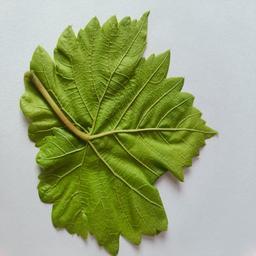
Label: Healthy Leaves